UFO photographs

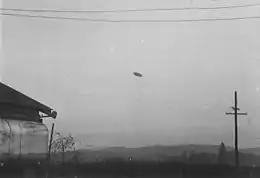
One of the McMinnville photos, sometimes called the "Trent" photos

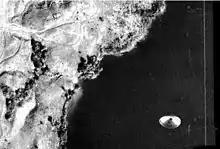
Cote UFO, 1971

On June 8, 1950, press published the McMinnville UFO photographs, which reportedly depicted flying saucer flying over a farm near McMinnville, Oregon. The photos were reprinted in Life magazine and in newspapers across the nation, and are often considered to be among the most famous ever taken of a UFO. UFO skeptics have concluded that the photos are a hoax, but many ufologists continue to argue that the photos are genuine, and show an unidentified object in the sky. Their analysis of the photos indicated that the object photographed was small and likely a model hanging from power lines visible at the top of the photos. They also believed the object may have been the detached side-view mirror of a vehicle. The object has a shape that is very similar to the round mirrors that were used on Ford vehicles for decades, or similar models on almost all vehicles of the era.